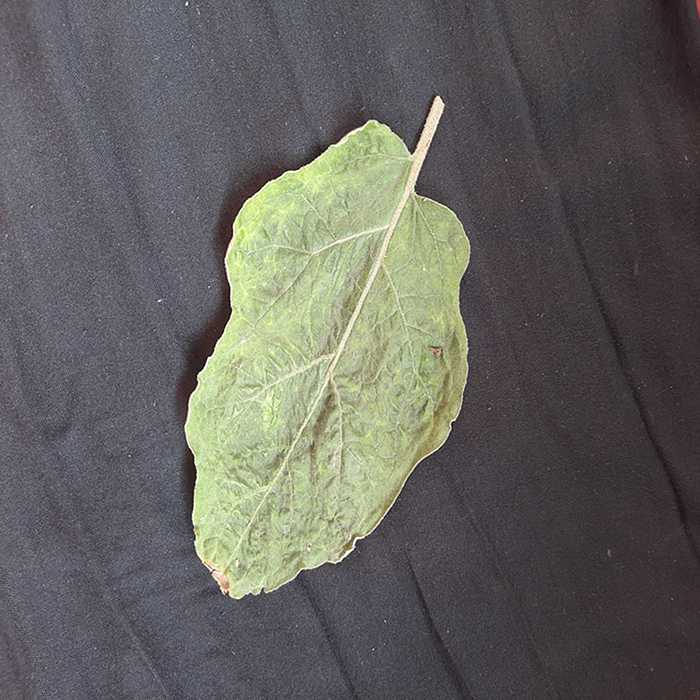
Plant: Eggplant
Label: Eggplant begomovirus